Voluntary ambulance

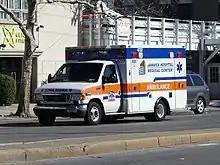
A voluntary ambulance unit in Queens. The insignia on the door reads "FDNY EMS Participating Member 911 Ambulance."

In New York City, a voluntary ambulance is an ambulance operated by a hospital that serves New York City's 911 system. Staffed by personnel employed by the hospital, these ambulances respond to 911 calls at the direction of the New York City Fire Department Bureau of EMS (FDNY EMS) dispatch. The 25 hospitals that participate in the system, also known as "voluntary hospitals", provide 37% of ambulance tours in the city. These include the Northwell, NewYork-Presbyterian, NYU Langone Health, and Mount Sinai health networks, as well as Jamaica Hospital Medical Center